Farlow Gap

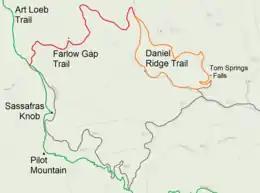
Trail map, also showing some adjoining trails and forest service roads.

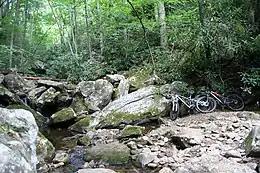
A creek running across Farlow Gap trail. The trail is unimproved, so mountain bikers and hikers find their own path to cross the creek.

Farlow Gap is usually ridden as part of a loop. This requires riding to the top, starting for example from near the trailhead of the Daniel Ridge Trail, and riding a mostly uphill route of about on a doubletrack trail. A short section of this route runs parallel to, and twice crosses the Art Loeb Trail, shortly before arriving at the starting point of Farlow Gap. After completing the Farlow Gap section, the trail links with Daniel Ridge Trail, which can be taken in one of two directions. Both directions feature more flowy technical riding, both of which return to the start point. A separate short ride from the Daniel Ridge Trail can be taken to see Toms Spring Falls.